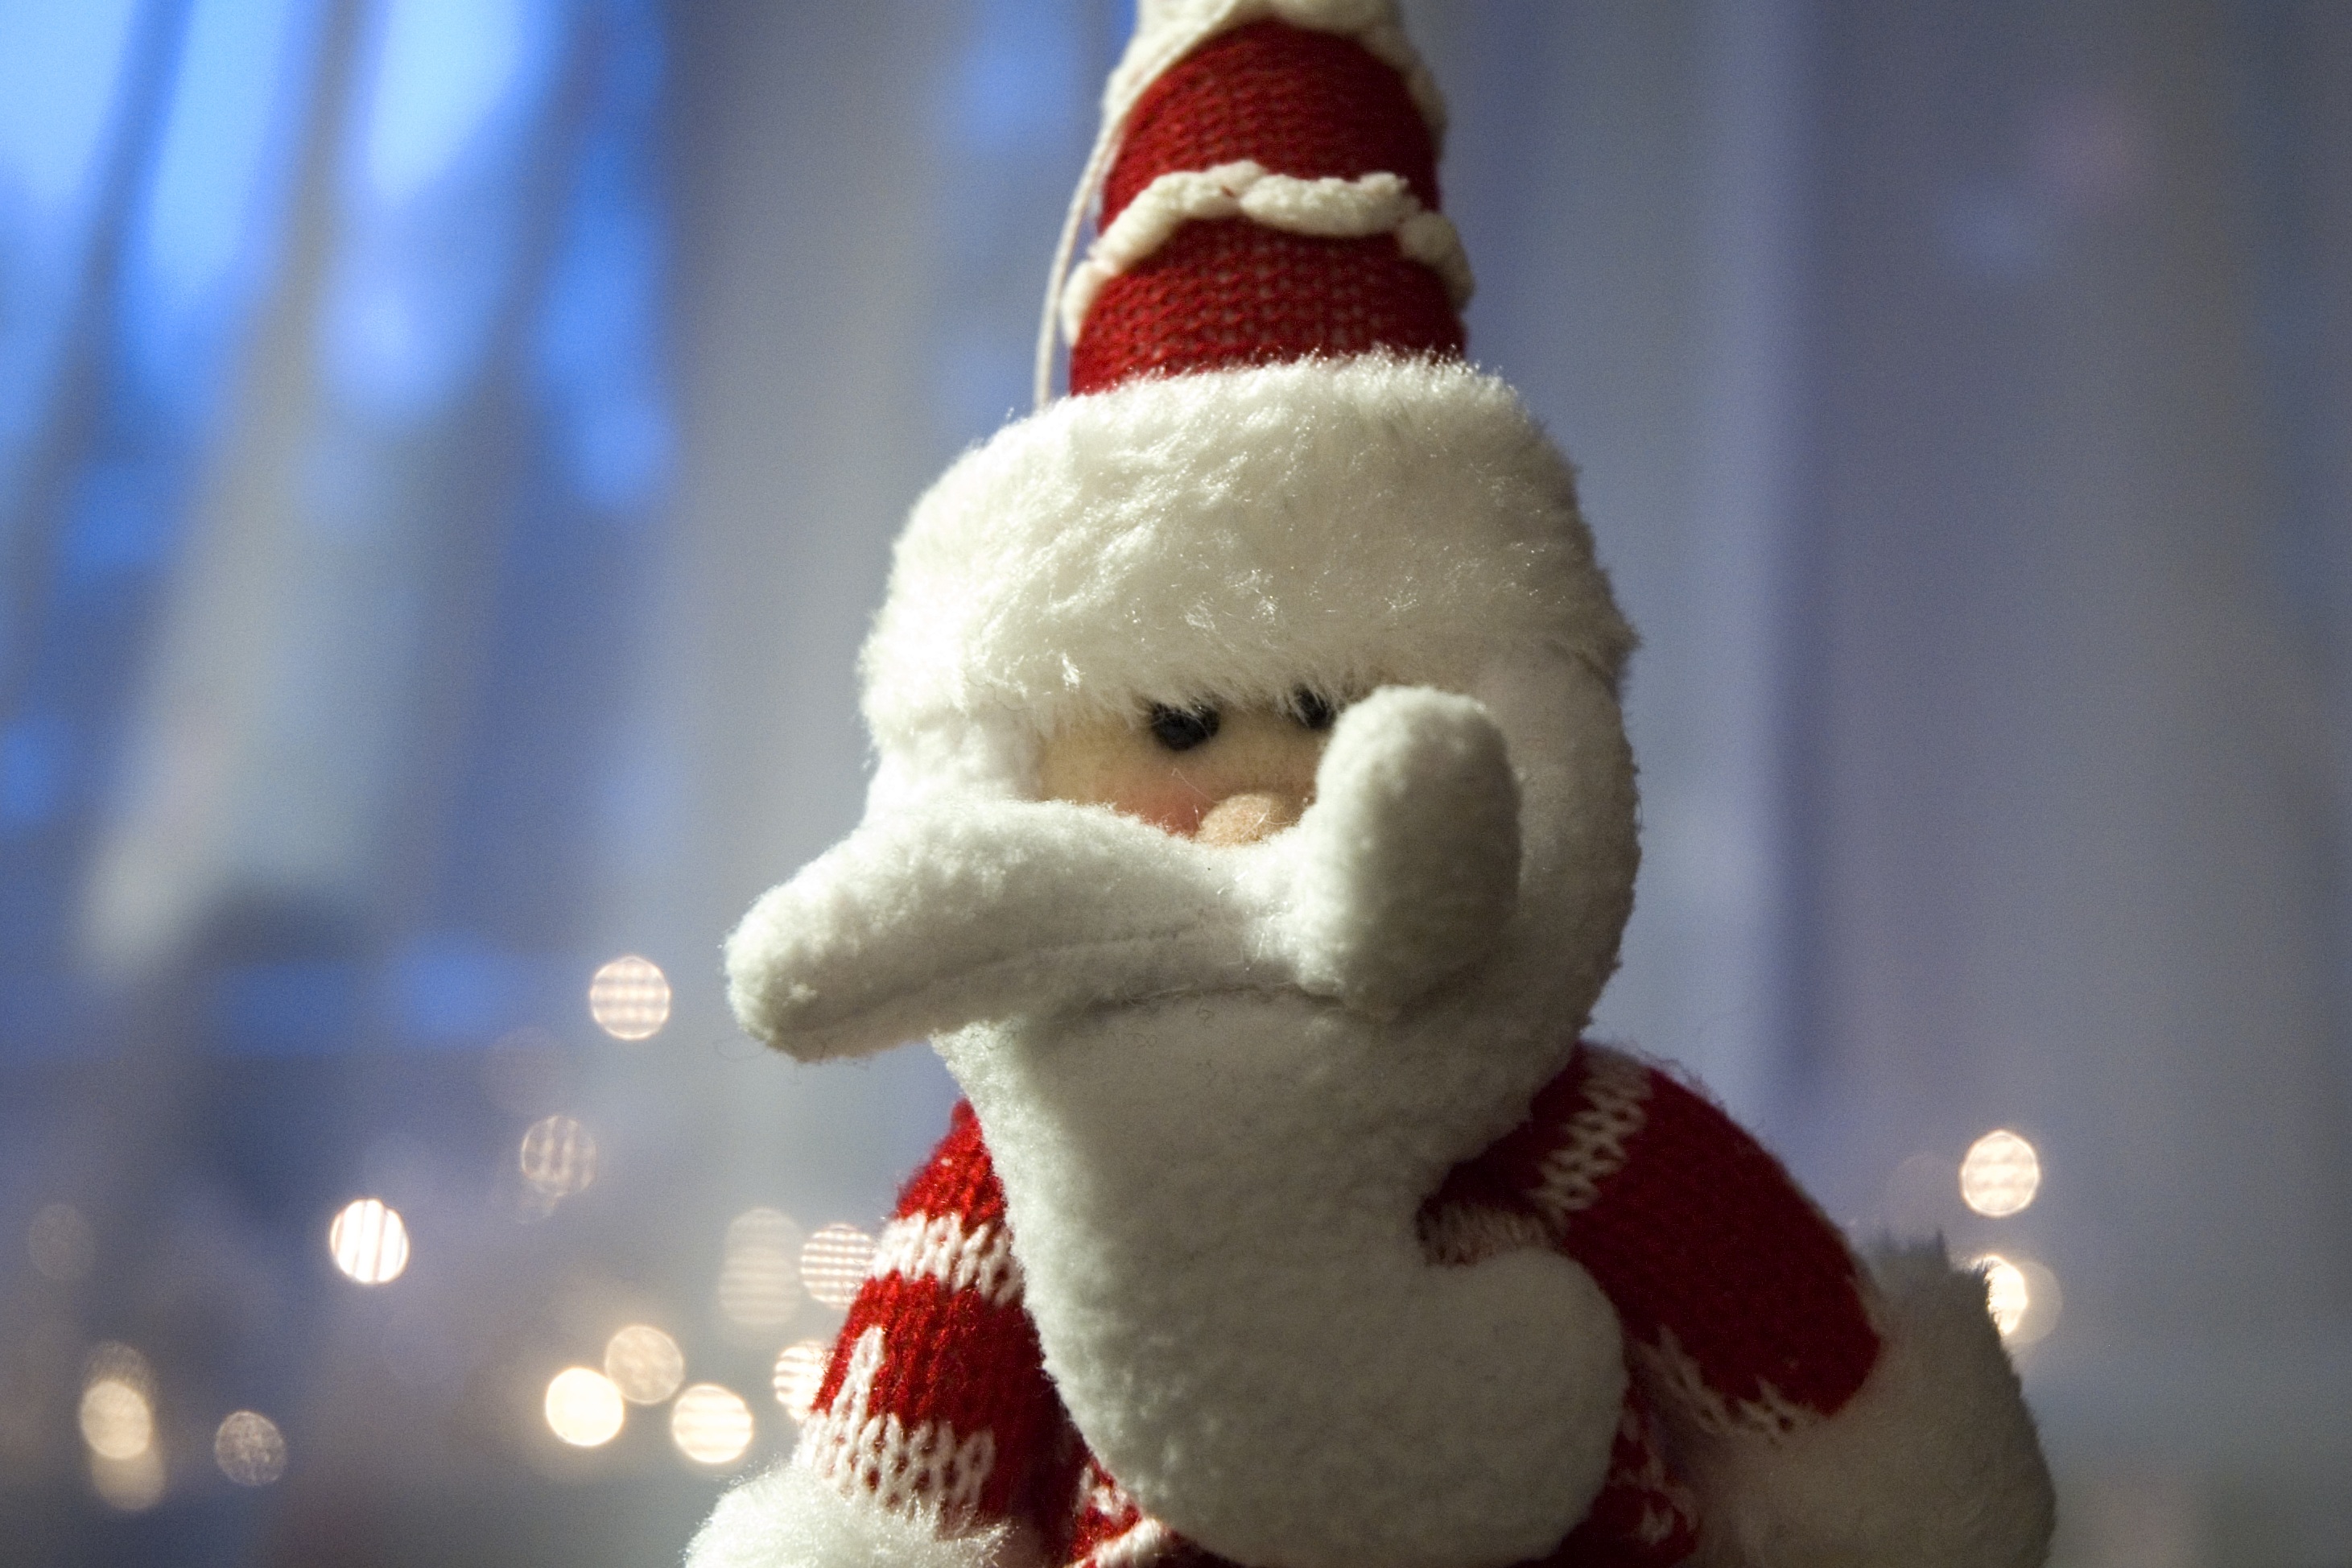
celebration, decoration, red, blue, christmas, lighting, snowman, funny, xmas, santa claus